Rimen en Teltsjes

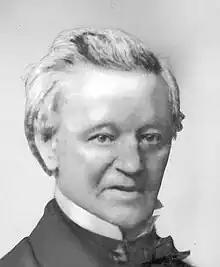
Justus Hiddes Halbertsma

In any case, Justus as well as Eeltsje started writing poetry and short fiction, and as Justus remained the editor of Eeltsje's works for his entire life, their oeuvres were strongly connected and published together from the very beginning. In 1822, the best of their early works were collected under the title of ("Gabe Tailor's Rag Basket"; original, archaic spelling: ), a booklet consisting of 36 pages, and including six poems and one short story. This publication was attributed to the fictional 'Gabe Skroar', a lame farmer's son who became a tailor and a writer, but died young. This character was in all probability a creation of Eeltsje's. Hiding behind such a fictional author was fairly normal at that time, but Breuker suggests that an extra reason may have been that the Halbertsmas felt it was a little silly to put two names on such a limited collection.